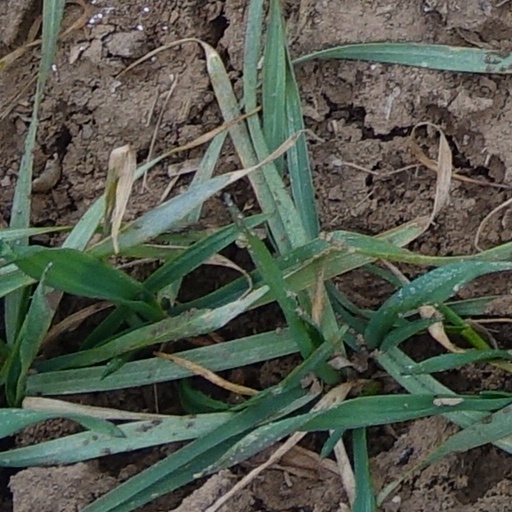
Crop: wheat